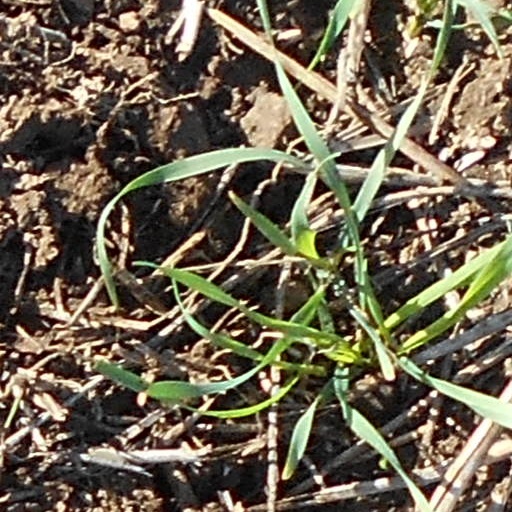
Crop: wheat